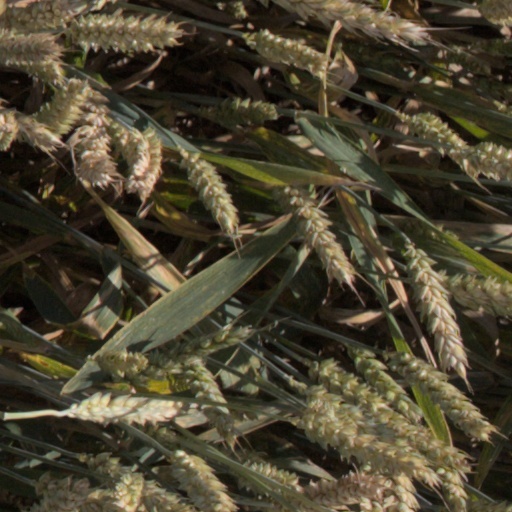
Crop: wheat